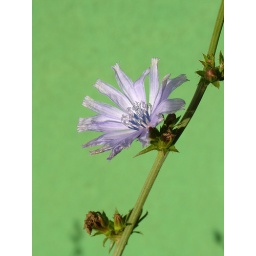
Weed flower growing near elevated train tracks.